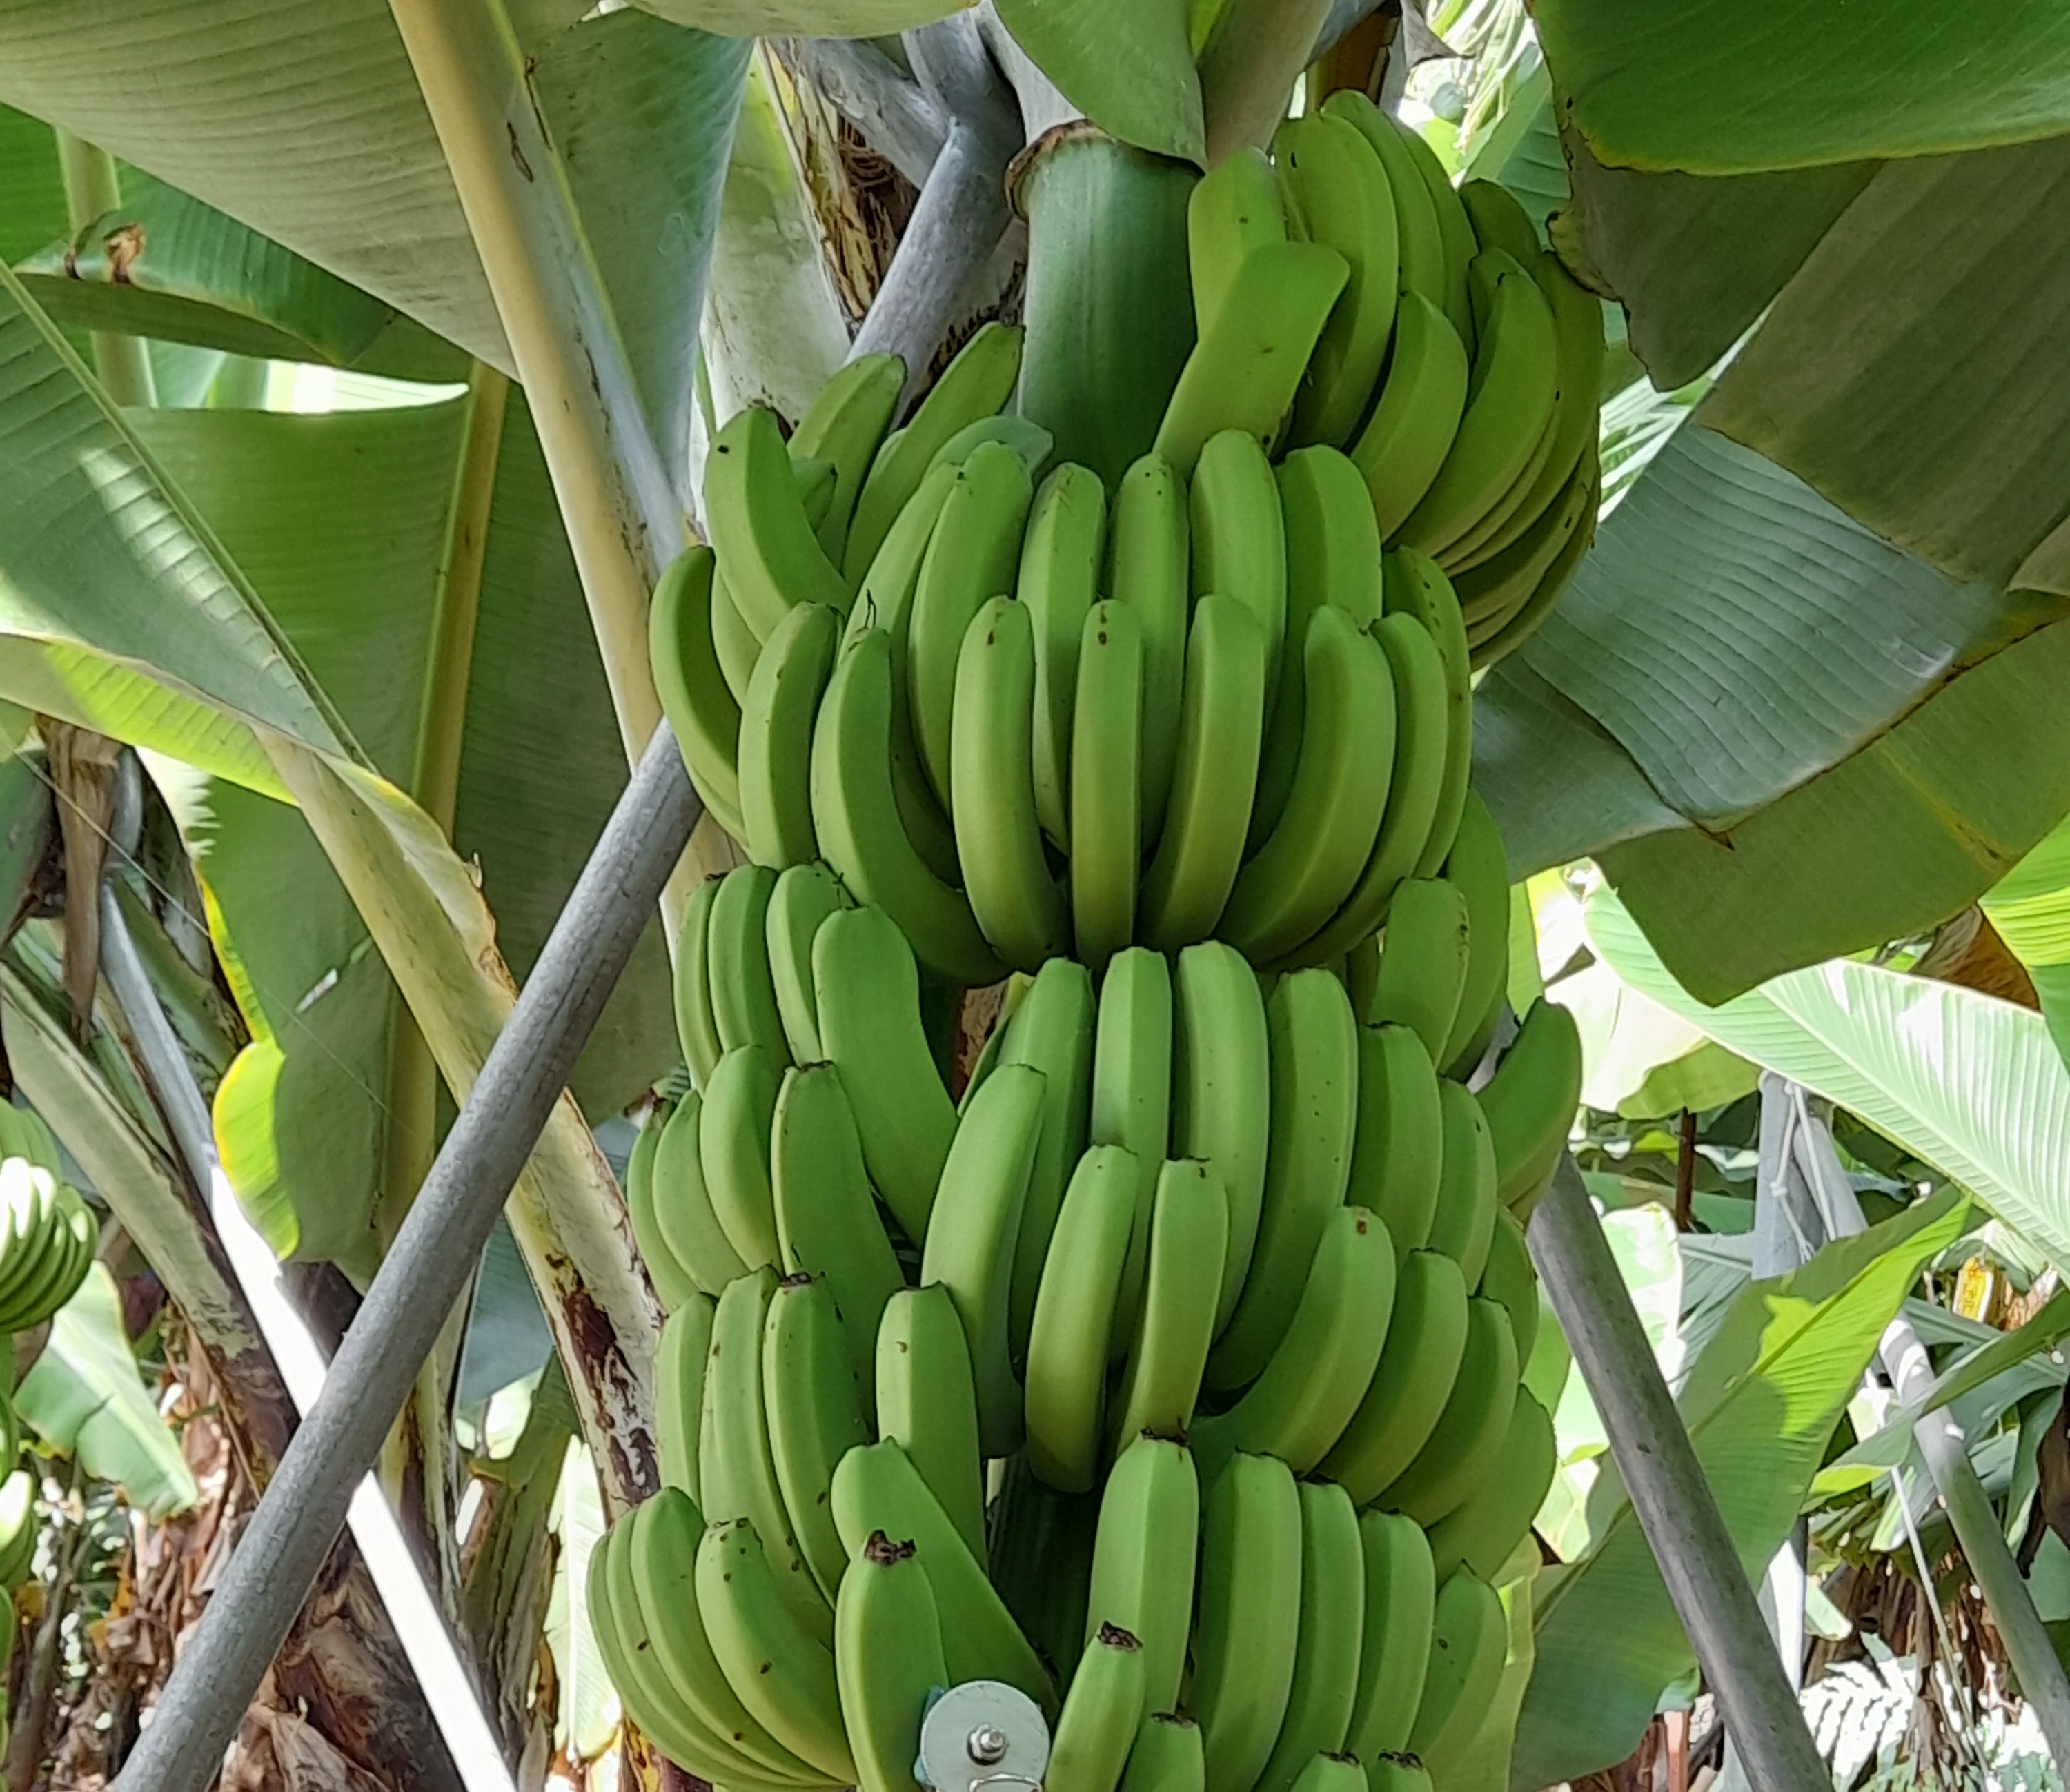
Label: Keep